Drilling

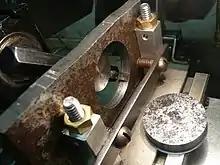
Trepanned hole in steel plate, with the plug removed and the tool that cut it; in this case the tool-holder is mounted on a lathe headstock while the workpiece is mounted on the cross slide.

Trepanning is commonly used for creating larger diameter holes (up to ) where a standard drill bit is not feasible or economical. Trepanning removes the desired diameter by cutting out a solid disk similar to the workings of a drafting compass. Trepanning is performed on flat products such as sheet metal, granite (curling stone), plates, or structural members like I-beams. Trepanning can also be useful to make grooves for inserting seals, such as O-rings.